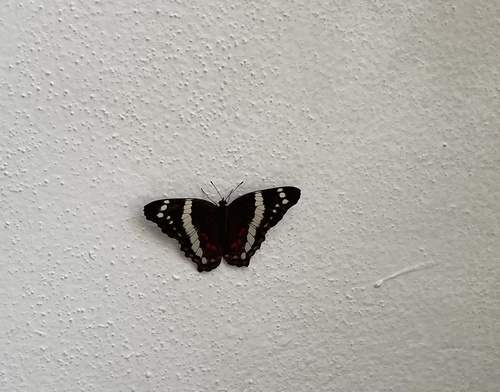
Scientific name: Anartia fatima
Common name: Banded peacock
Family: Nymphalidae
Order: Lepidoptera
Pollinator type: Primary pollinator
Habitat: Open areas and gardens
Geographic range: South America
Conservation status: Least Concern